Primergy

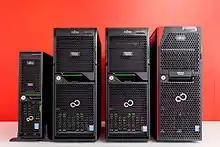
Different form factors of Fujitsu PRIMERGY Tower Server

The abbreviation TX stands for tower servers. The current portfolio of PRIMERGY TX consists of the following: